Dutch metal

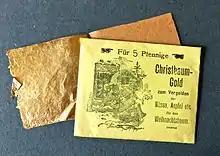
German packet of Dutch metal in foil form, early 20th-century

Dutch metal is a form of brass. The alloy typically consists of 85–88% copper and the remainder being zinc. It is also known by other names such as "composition gold leaf", "Dutch gold", "Schlagmetal" and "Schlag leaf".